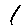
Label: 1